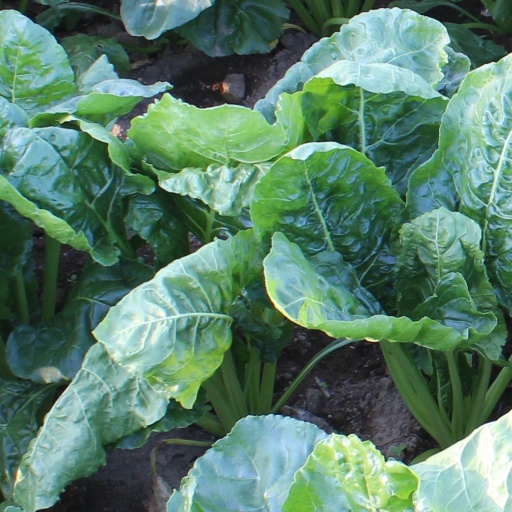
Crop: sugar beet